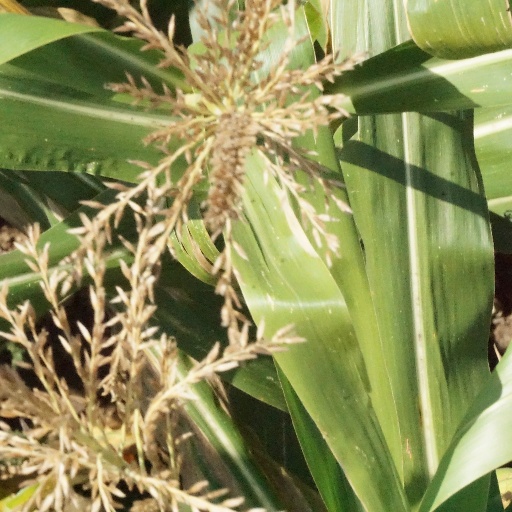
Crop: maize; corn